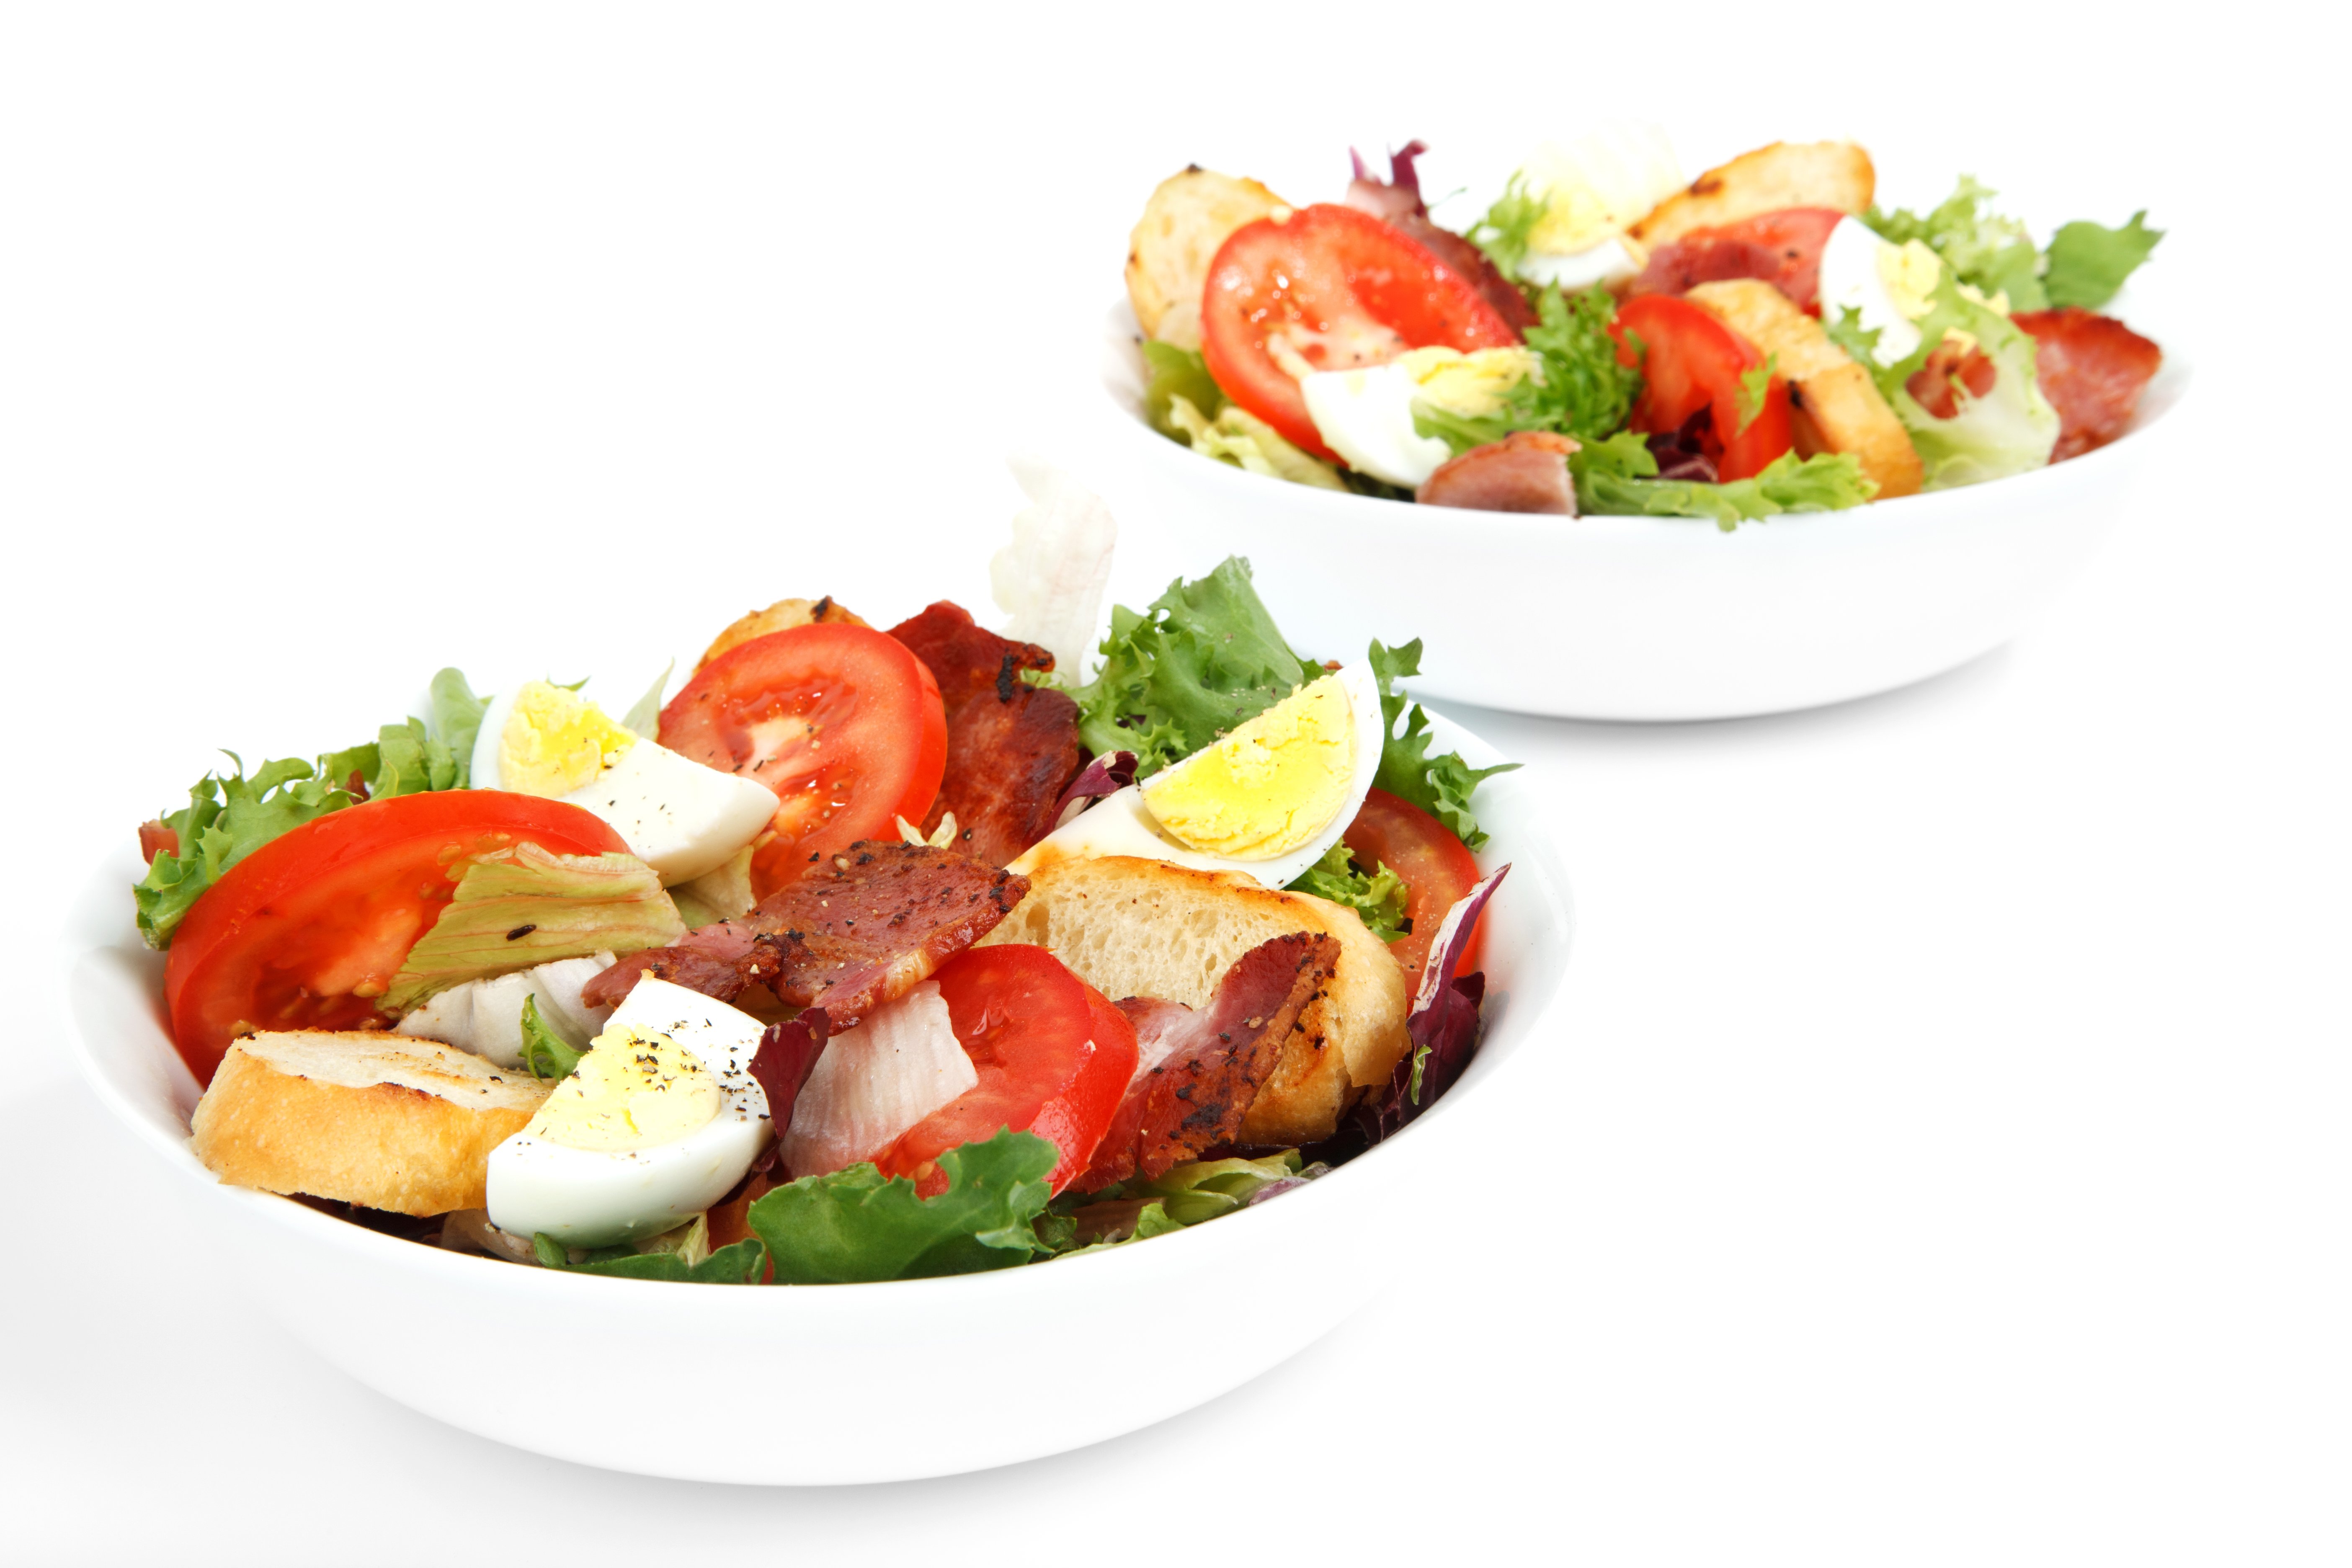
bowl, dish, meal, food, salad, green, produce, vegetable, fresh, fish, gourmet, healthy, snack, eat, meat, lunch, cuisine, delicious, lettuce, egg, tomato, bacon, nutrition, diet, greek food, hors d oeuvre, greek salad